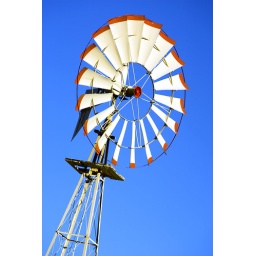
A water tower and windmill in San Diego, CA. (Photo by Walter G. Arce/ASP, Inc.)